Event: Nepal Earthquake
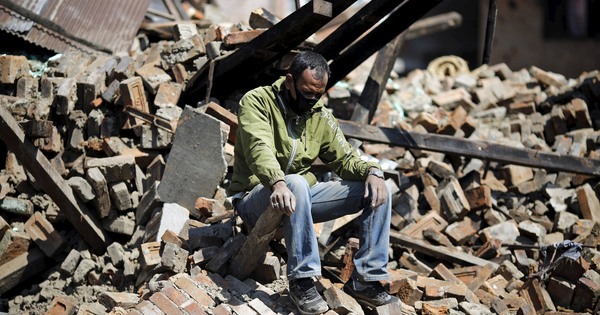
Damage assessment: damage